Economic policy of the first Donald Trump administration

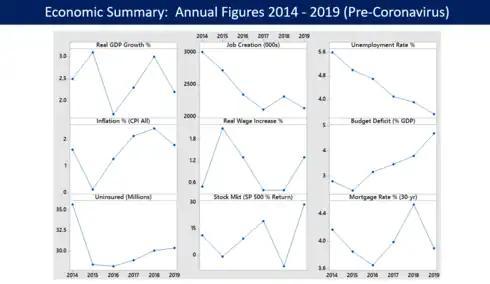
Panel chart illustrates nine key economic variables measured annually from 2014 to 2019. The years 2014–2016 were during President Obama's second term, while 2017–2019 were during President Trump's first term. Refer to citations on detail page.

The following table illustrates some of the key economic variables in the last three years of the Obama Administration (2014–2016) and the first three years of the Trump Administration (2017–2019). The arrows indicate whether the variable improved (green) or worsened (red) versus the prior year.